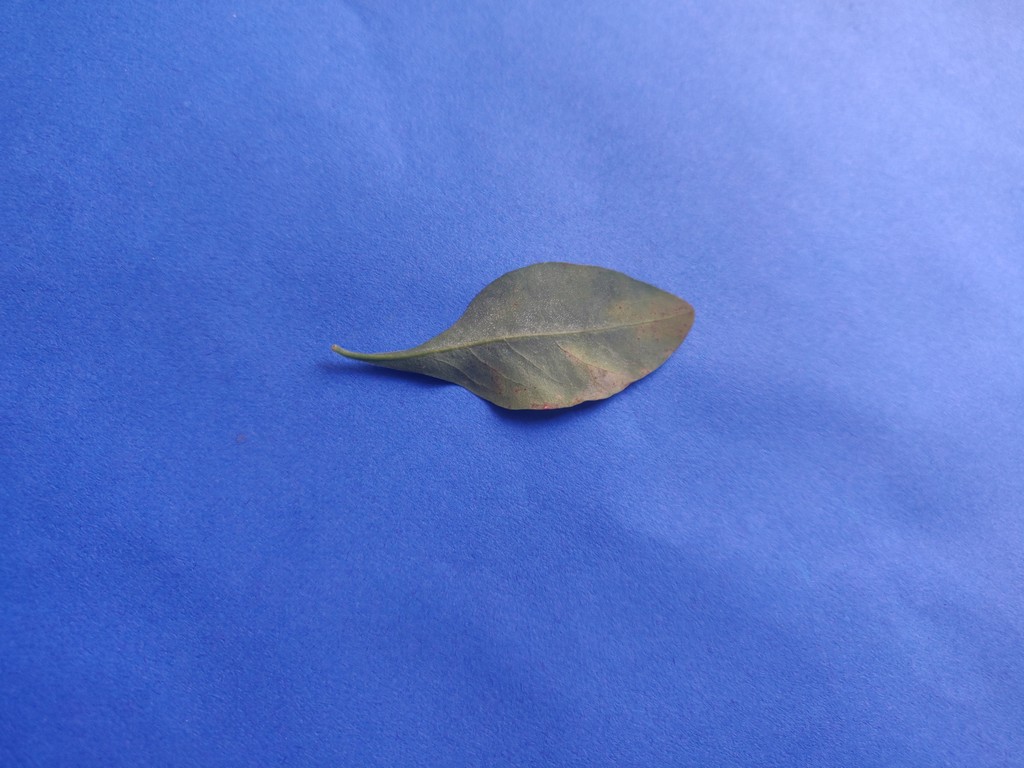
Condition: Unhealthy
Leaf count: single
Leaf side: back